Edward Coke

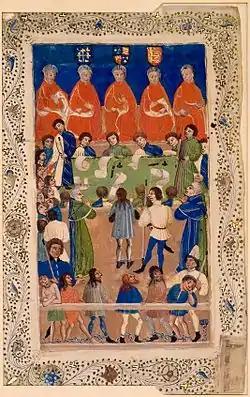
An image of a court in session. In the back sit five Justices in orange robes. In the centre is a table where scribes and court officials work. In the bottom section the public visits the court for hearings.

After being called to the Bar on 20 April 1578 Coke immediately began practising as a barrister. His first case was in the Court of King's Bench in 1581, and was known as "Lord Cromwell's Case" after the claimant, Lord Henry Cromwell, a landlord in Coke's home county of Norfolk. The case was a charge of slander against a Mr Denny, the Vicar of Northlinham and Coke's client. In a dispute with Denny, Cromwell had hired two unlicensed preachers to harass him, denounce the Book of Common Prayer and preach the gospel in his area. Denny retorted by telling Cromwell "you like not of me, since you like those that maintain sedition". Cromwell argued that Denny was guilty of "scandalum magnatum", slander against a peer of the realm because his statement implied that Cromwell himself was seditious or had seditious tendencies.